Tipton Green

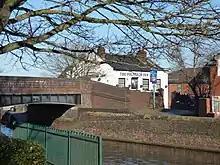
The Fountain Inn

Owen Street has been the main shopping area for Tipton Green since the 19th century, and includes the Fountain Inn, a 19th-century public house which in its early years was the headquarters of "Tipton Slasher" William Perry. By the early 1960s, however, Owen Street was falling into disrepair and Tipton Borough Council decided that redevelopment was necessary. Plans for a total redevelopment of Owen Street as well as the nearby Victorian residential area around Union Street and New Cross Street were unveiled, which would have included a pedestrianized shopping area with several blocks of multi-storey flats above some of the new shops. However, these plans were shelved when the town's council was abolished in 1966, and the area remained largely unchanged for more than a decade longer.